Brian Horrocks

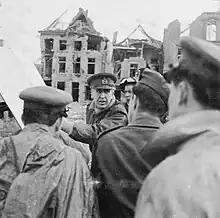
Lieutenant General Horrocks addressing men of XXX Corps at Rees, 26 May 1945. Horrocks carried the map board with him to provide front-line soldiers with an overview.

During the Battle of the Bulge, Horrocks was temporarily relieved of his command of XXX Corps by Field Marshal Montgomery and sent back to Britain to rest. Montgomery had taken this move because Horrocks had become "nervy and difficult with his staff" and had "attempted to act foolishly" with XXX Corps. The corps was temporarily commanded by Major-General Ivor Thomas of the 43rd Division.